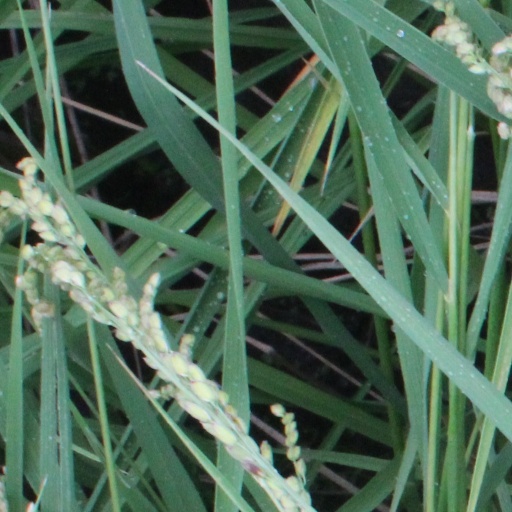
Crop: rice